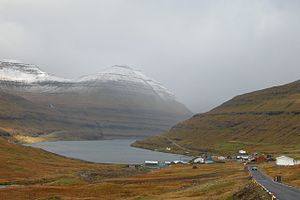
Funningsfjørður / Galleri
Funningsfjørður er en færøsk bygd på østkysten af øen Eysturoy. Indtil den 1. Januar 2005 hørte Funningsfjørður til Elduvík kommune, som nu er sammenlagt med Runavík Kommuna.